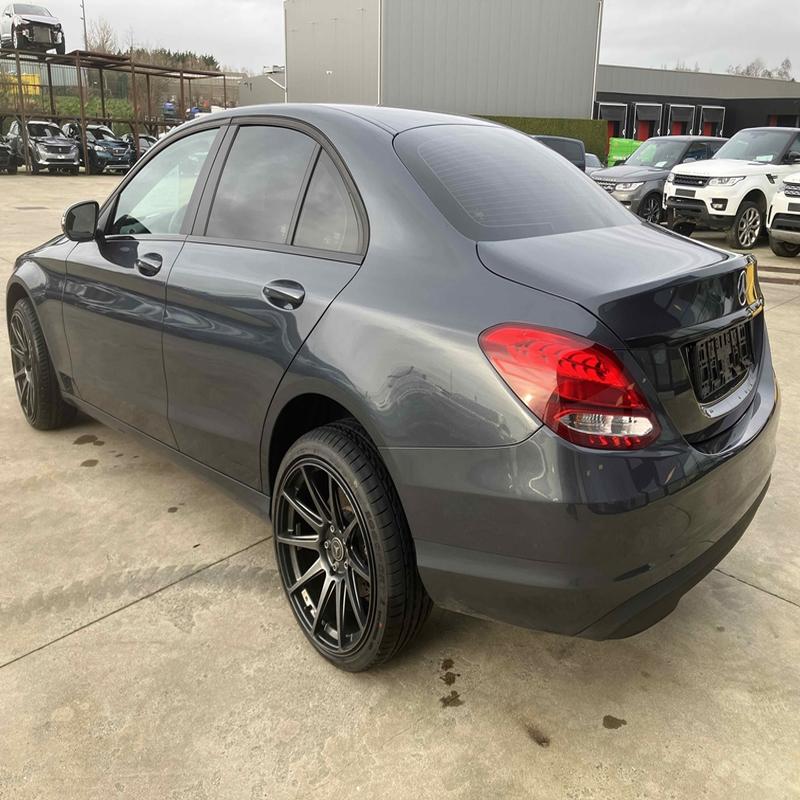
Aucun dommage détecté.
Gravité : aucun